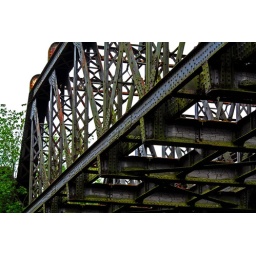
Another shot I planned on being in black and white, but I liked the green bits too much.